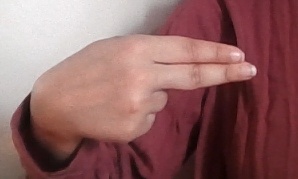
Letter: ain